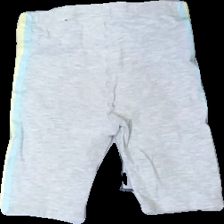
View: back
Type: Shorts
Category: Children
Brand: Not in the list
Colors: Grey, Blue, Yellow
Material: 100% cotton
Pattern: Striped
Cut: Regular
Season: All
Holes: Minor
Price range: <50
Recommended usage: Recycle